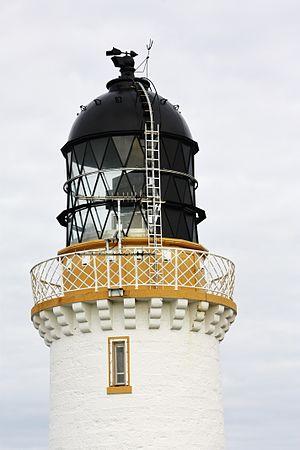
Le phare de Dunnet Head est un phare qui se trouve sur le promontoire de Dunnet Head proche de Brough et à 18 km du village de John o' Groats, dans le comté des Highland au nord de l'Écosse.